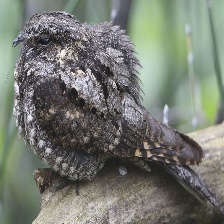
Species: EASTERN WIP POOR WILL
Scientific name: ANTROSTOMUS VOCIFERUS